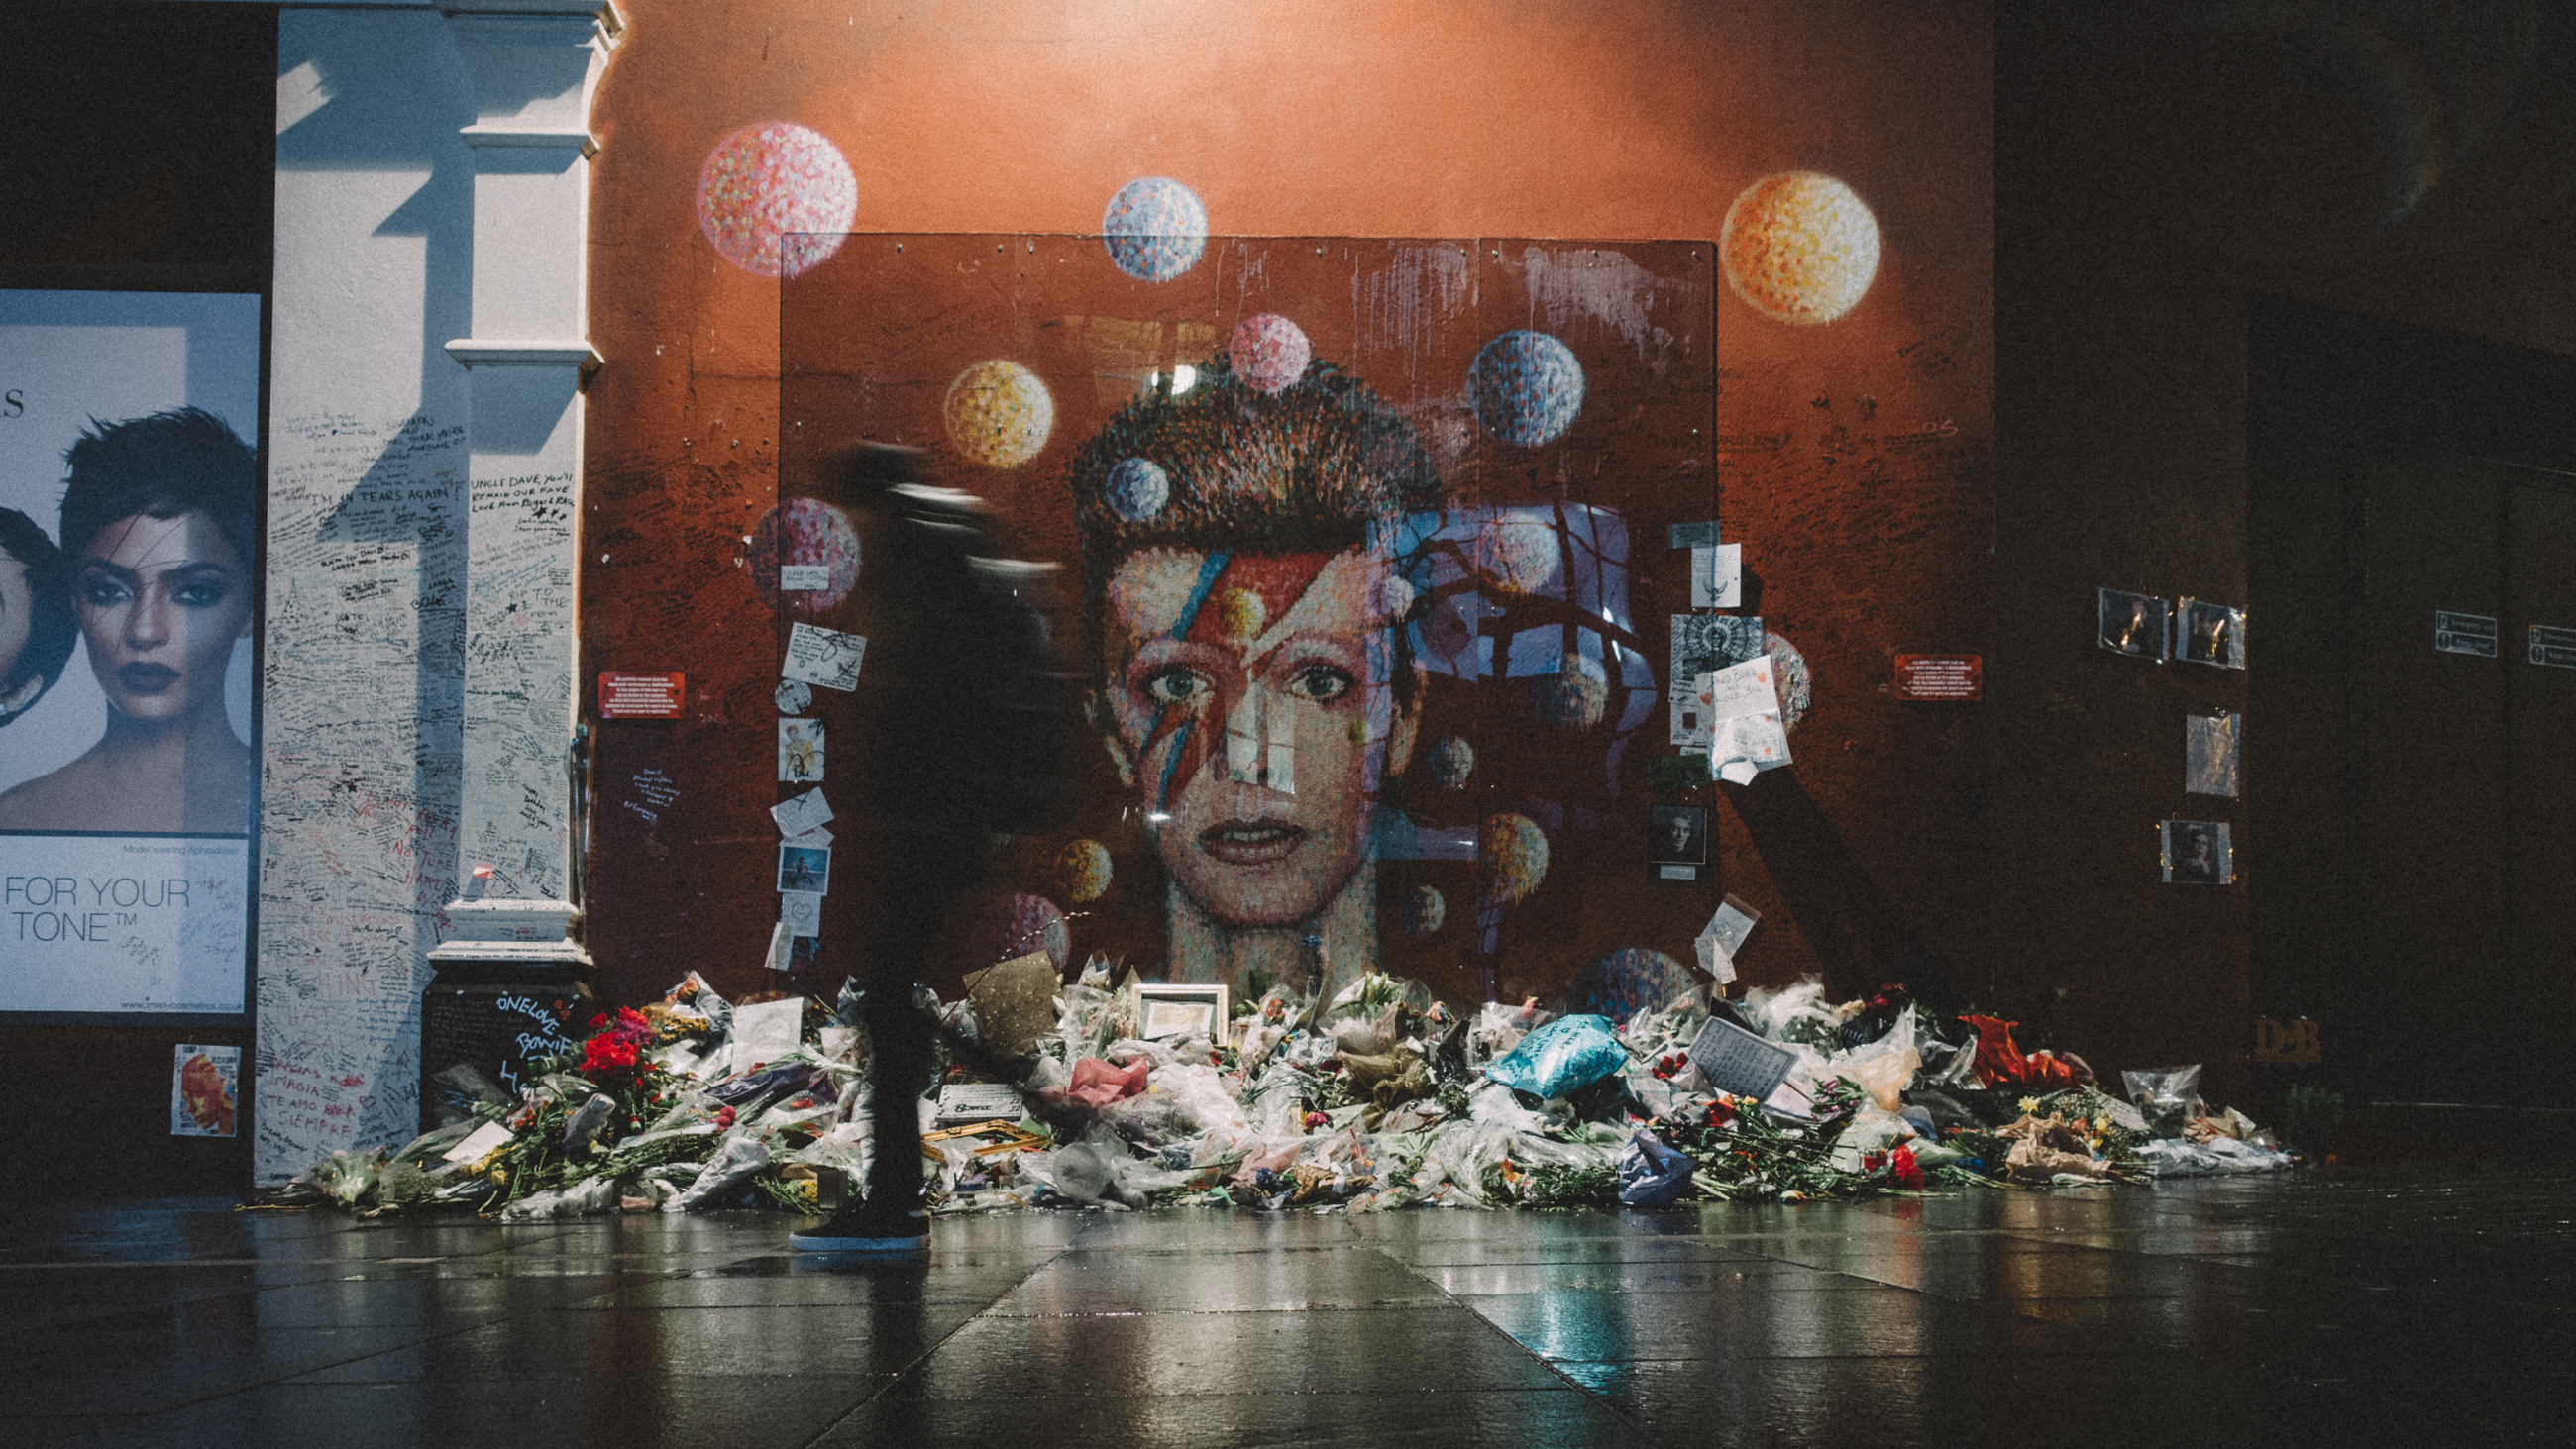
performance art, art, photograph